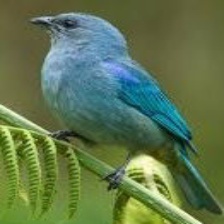
Species: AZURE TANAGER
Scientific name: THRAUPIS CYANOPTERA